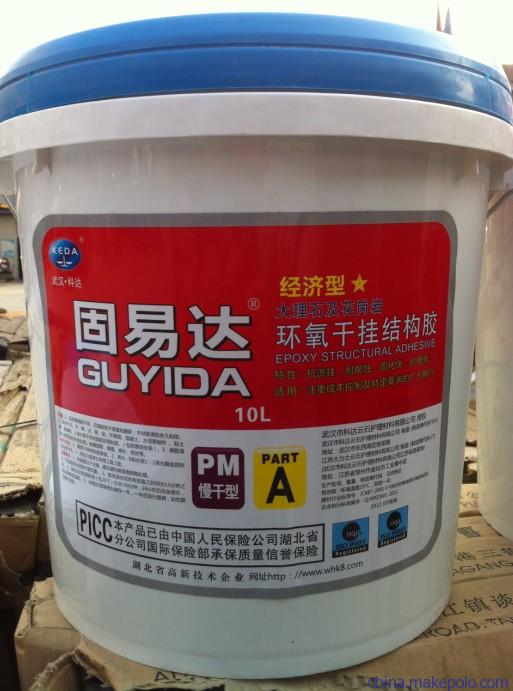
Label: metal